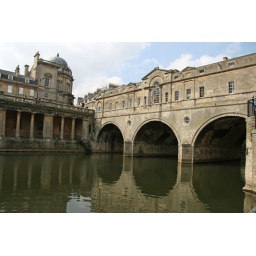
weir in bath ,england, with shops, on the bridge